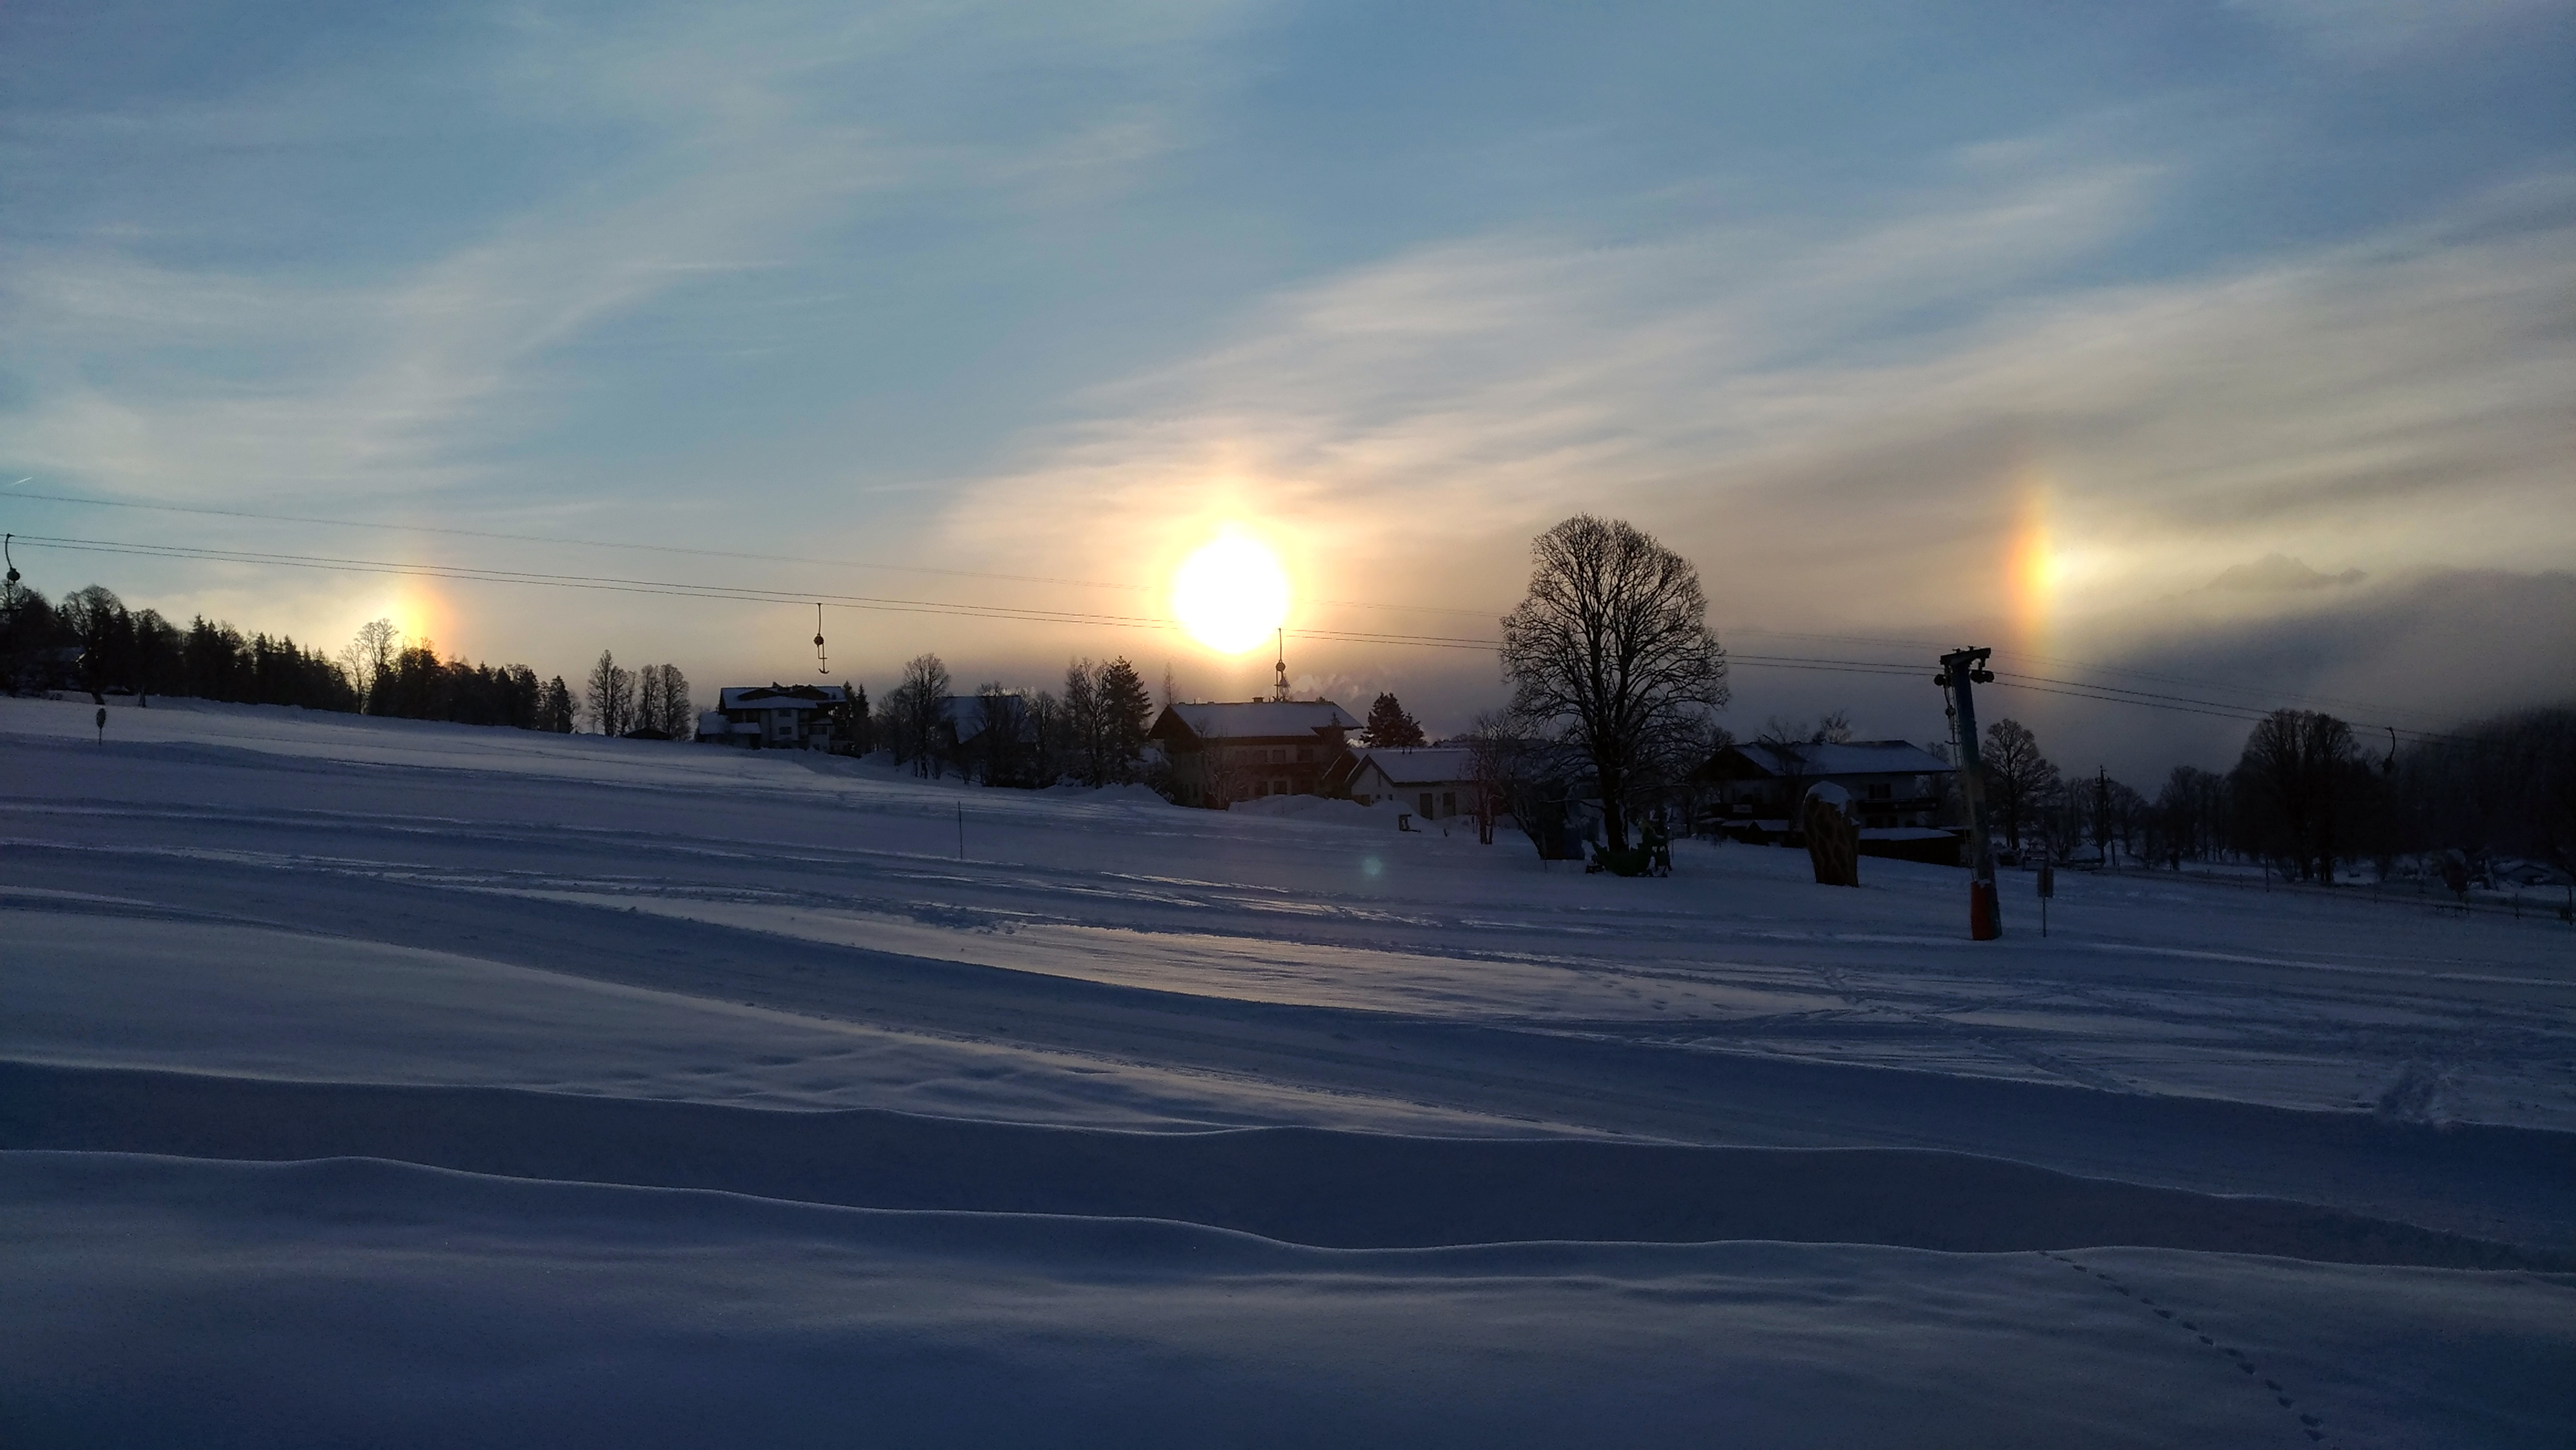
mountains, alps, winter, sunrise, meteorological phenomenon, snow, clouds, sky, morning, freezing, atmosphere, cloud, evening, atmosphere of earth, dawn, sunset, phenomenon, horizon, sunlight, tree, sun, dusk, ice, arctic, landscape